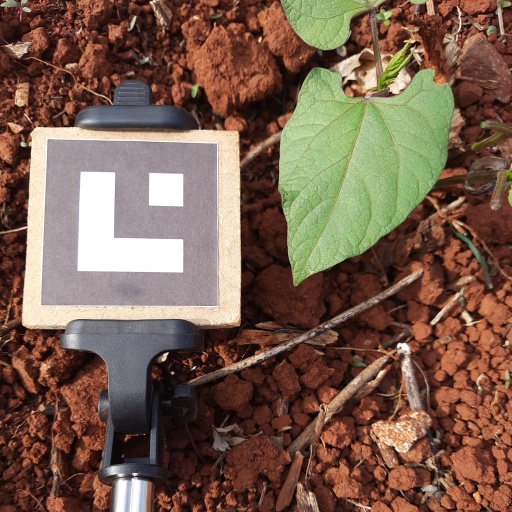
Observations: flat surface, eating holes in the edge, under sunlight